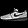
Label: Sneaker